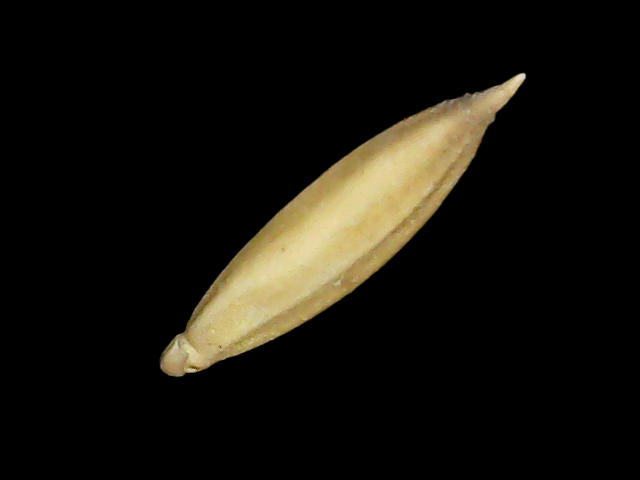
Rice variety: Binadhan24